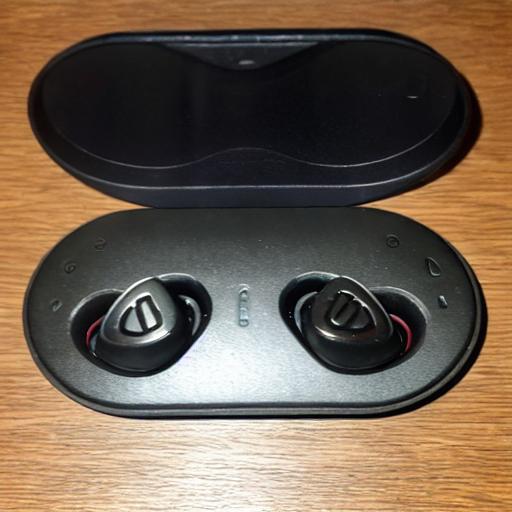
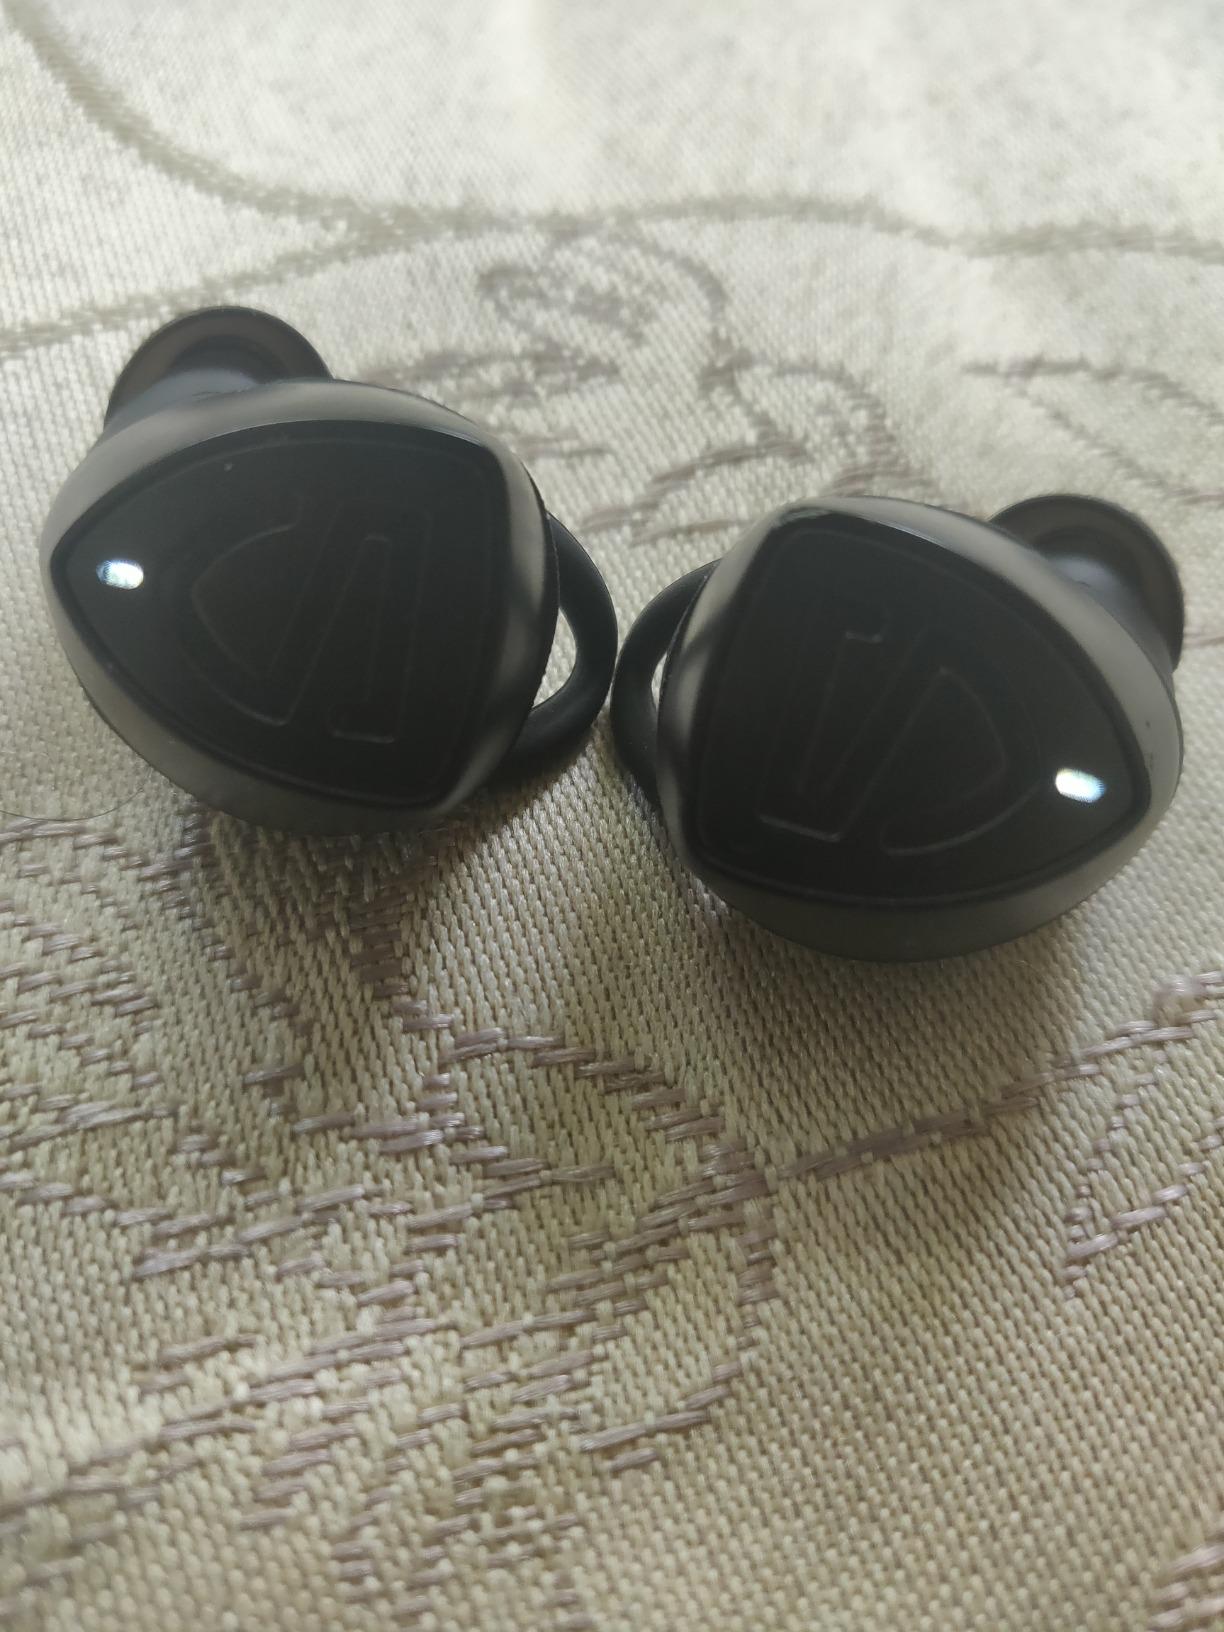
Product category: earbuds
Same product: no